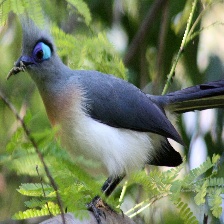
Species: CRESTED COUA
Scientific name: COUA CRISTATA